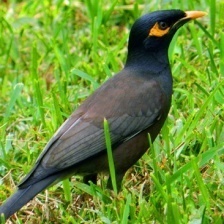
Species: MYNA
Scientific name: ACRIDOTHERES TRISTIS